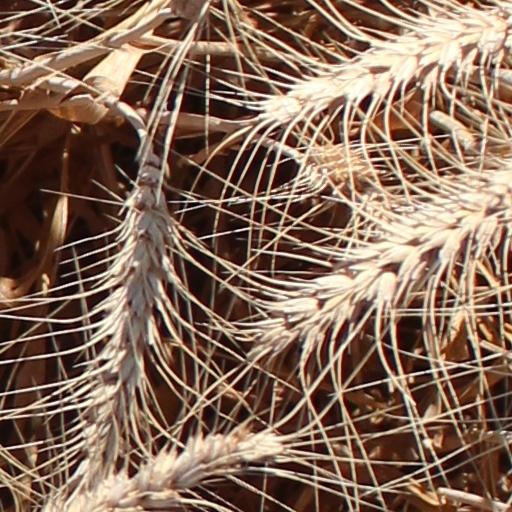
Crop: wheat